Santa Maria della Misericordia, Macerata

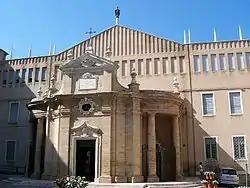
Macerata – Sanctuary of the Madonna della Misericordia

Santa Maria della Misericordia is a Renaissance-style, Roman Catholic basilica church and Marian shrine located on Piazza San Vincenzo Maria Strambi, next to the Cathedral, in the center of Macerata, region of Marche, Italy.